Associated Motorways

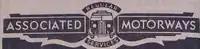
An older logo dating from 1949

Associated Motorways was formed as a result of the Road Traffic Act 1930, which encouraged competing coach operators to co-ordinate their services. In 1934, six coach operators came together to form Associated Motorways, to pool their services between the Midlands and the south and west of England and between London and South Wales. The founder members were: Black & White Motorways of Cheltenham, Red & White of Chepstow, Royal Blue, Greyhound (by then owned by Bristol Tramways), Midland Red and United Counties of Northampton.